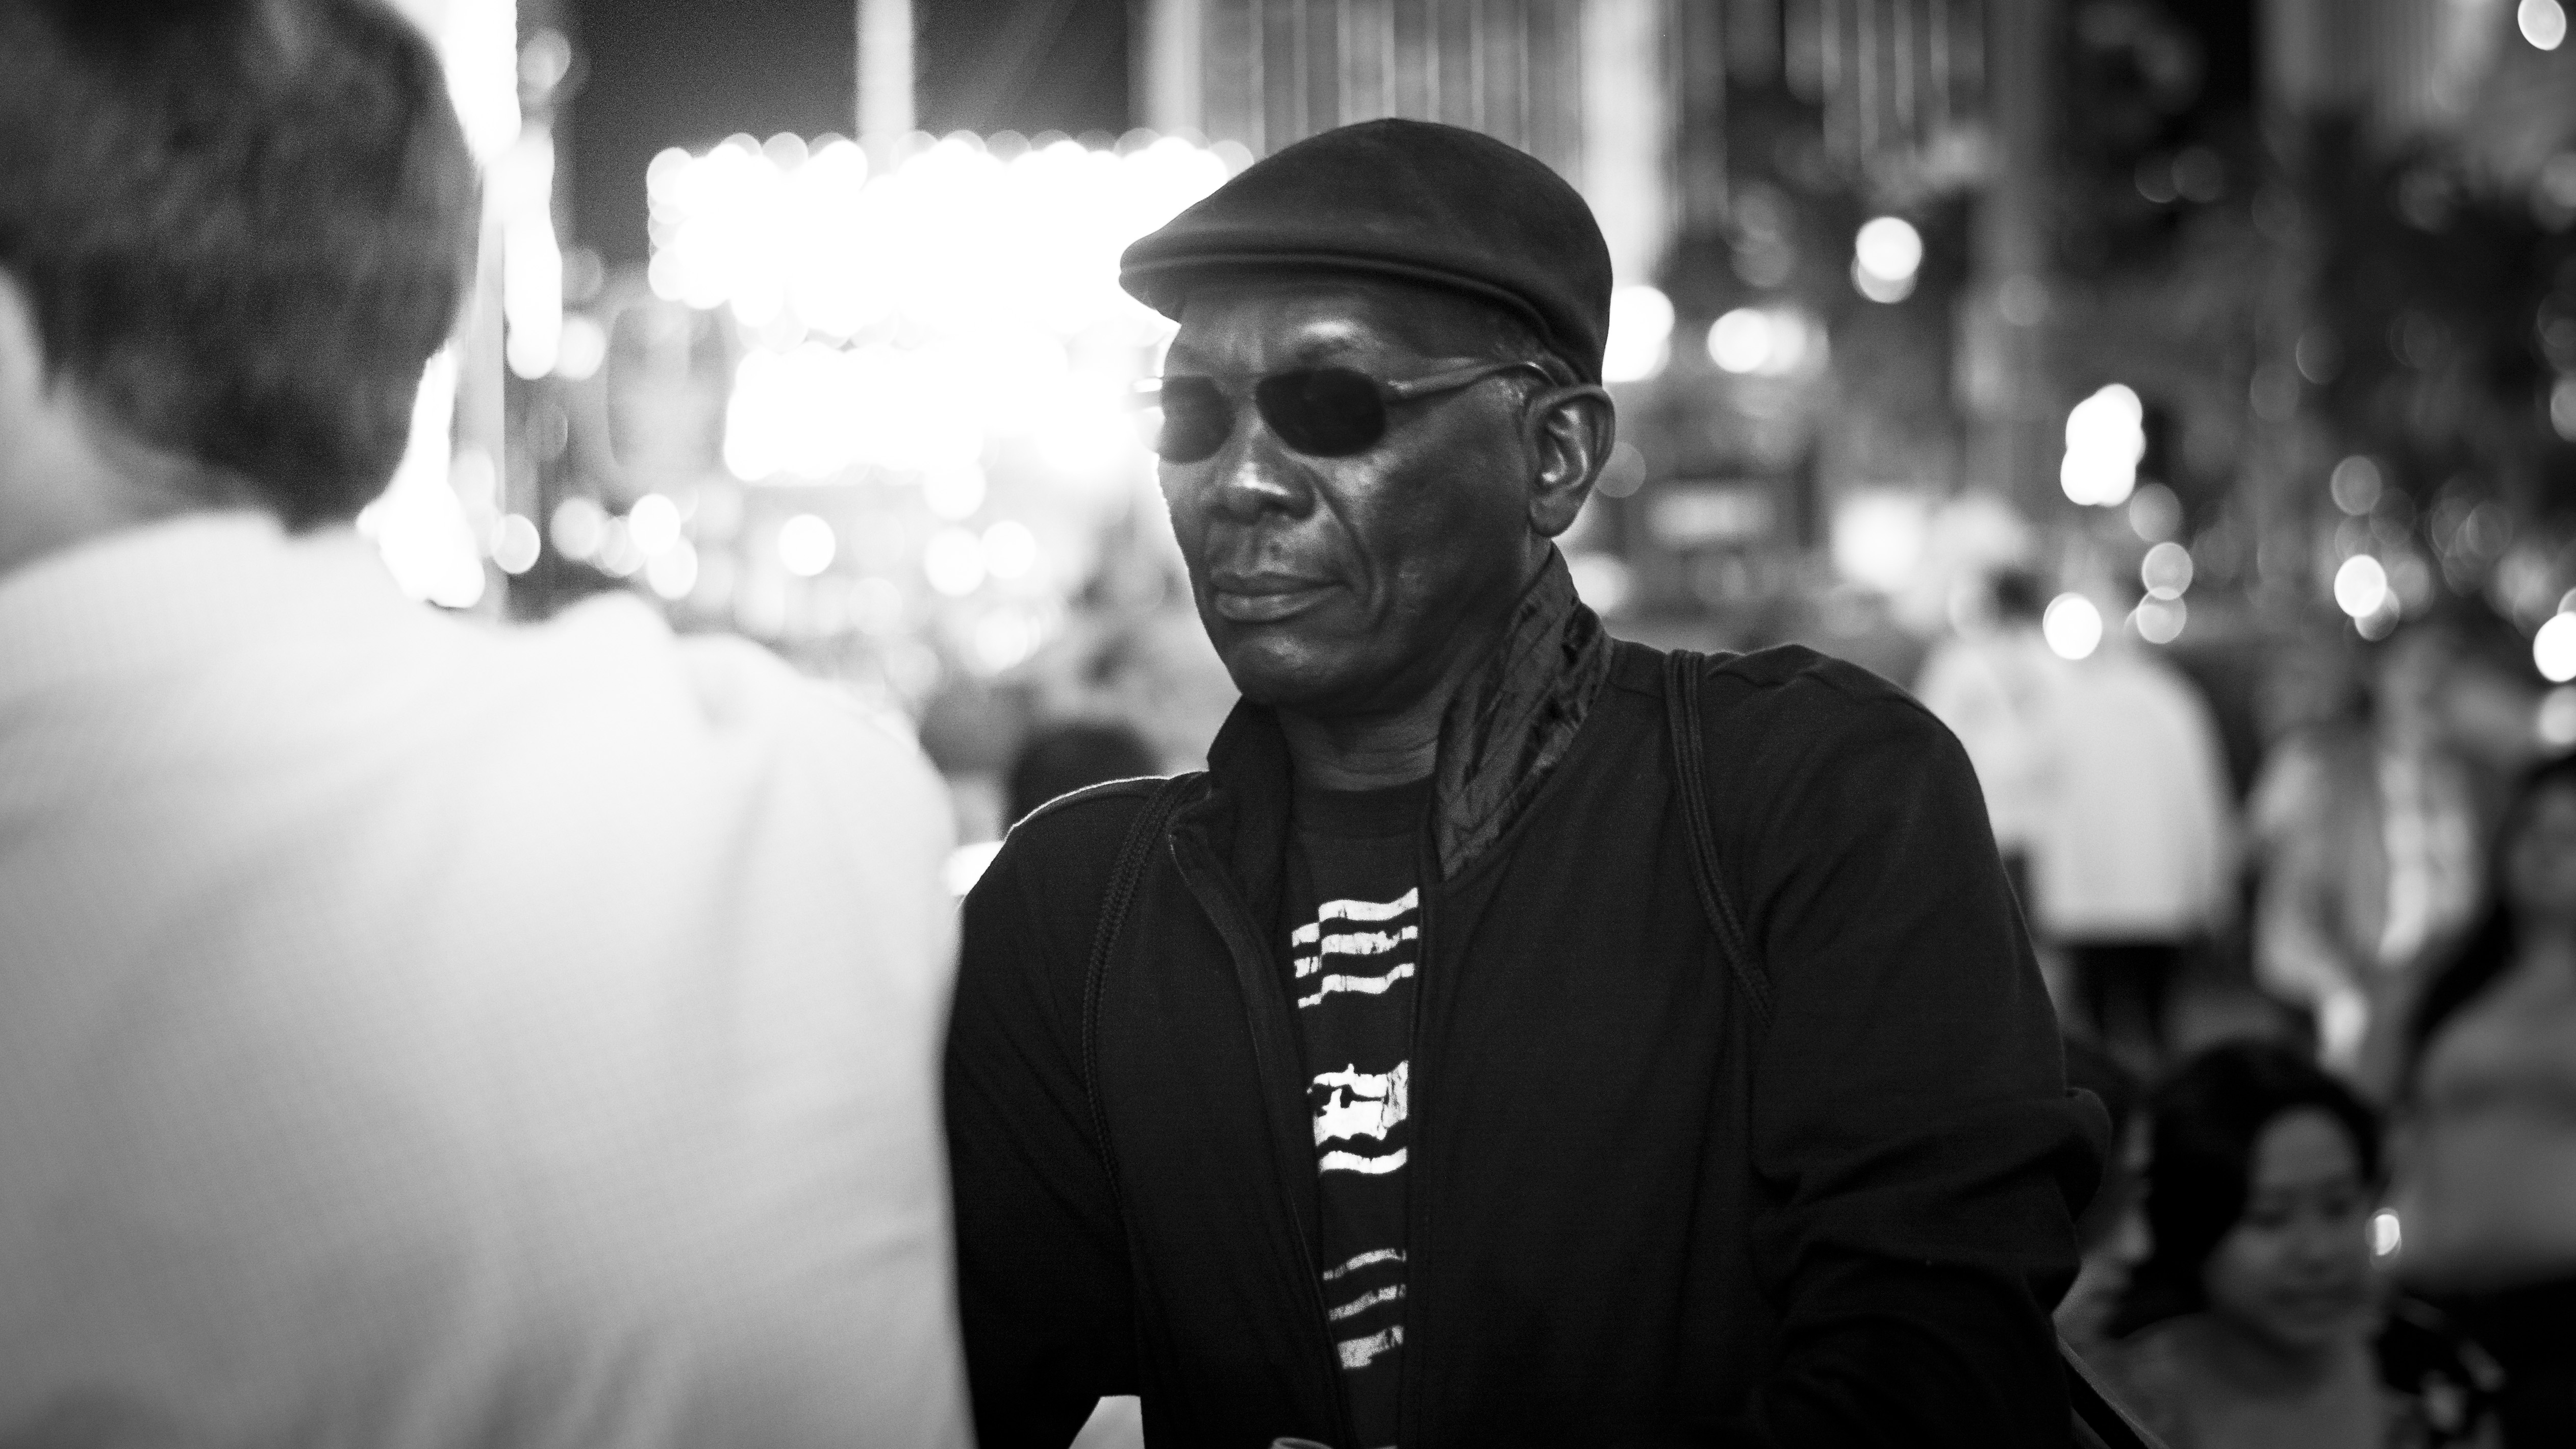
man, person, black and white, people, road, white, street, photography, crowd, male, black, monochrome, photograph, monochrome photography